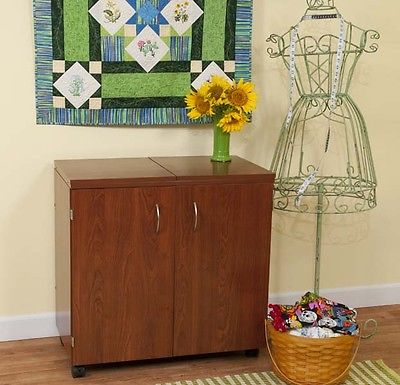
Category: cabinet